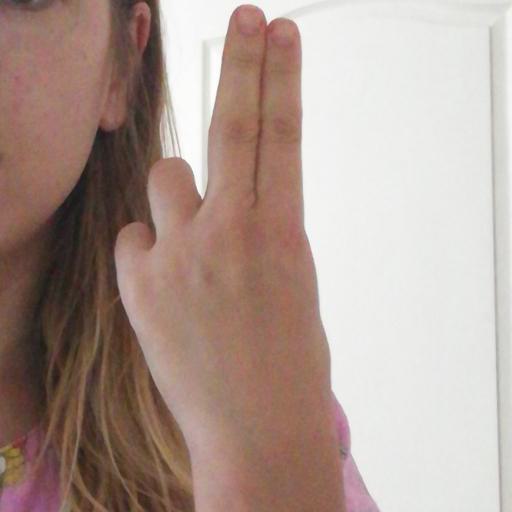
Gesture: two_up_inverted